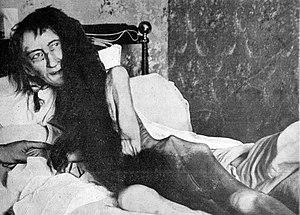
Blanche Monnier, née le 1ᵉʳ mars 1849 à Poitiers et morte le 13 octobre 1913 à Blois, est une femme française connue pour avoir été secrètement enfermée par sa famille pendant 25 ans.